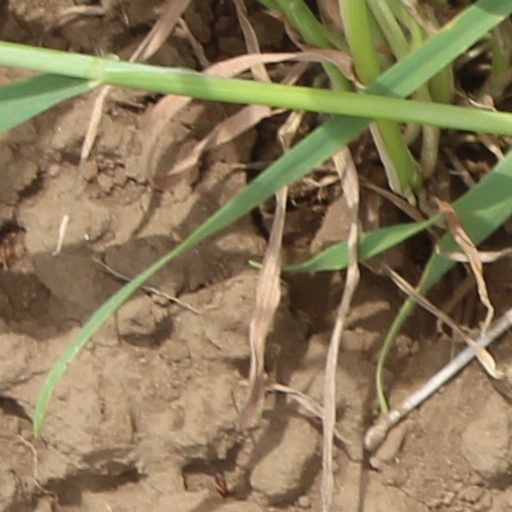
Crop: wheat